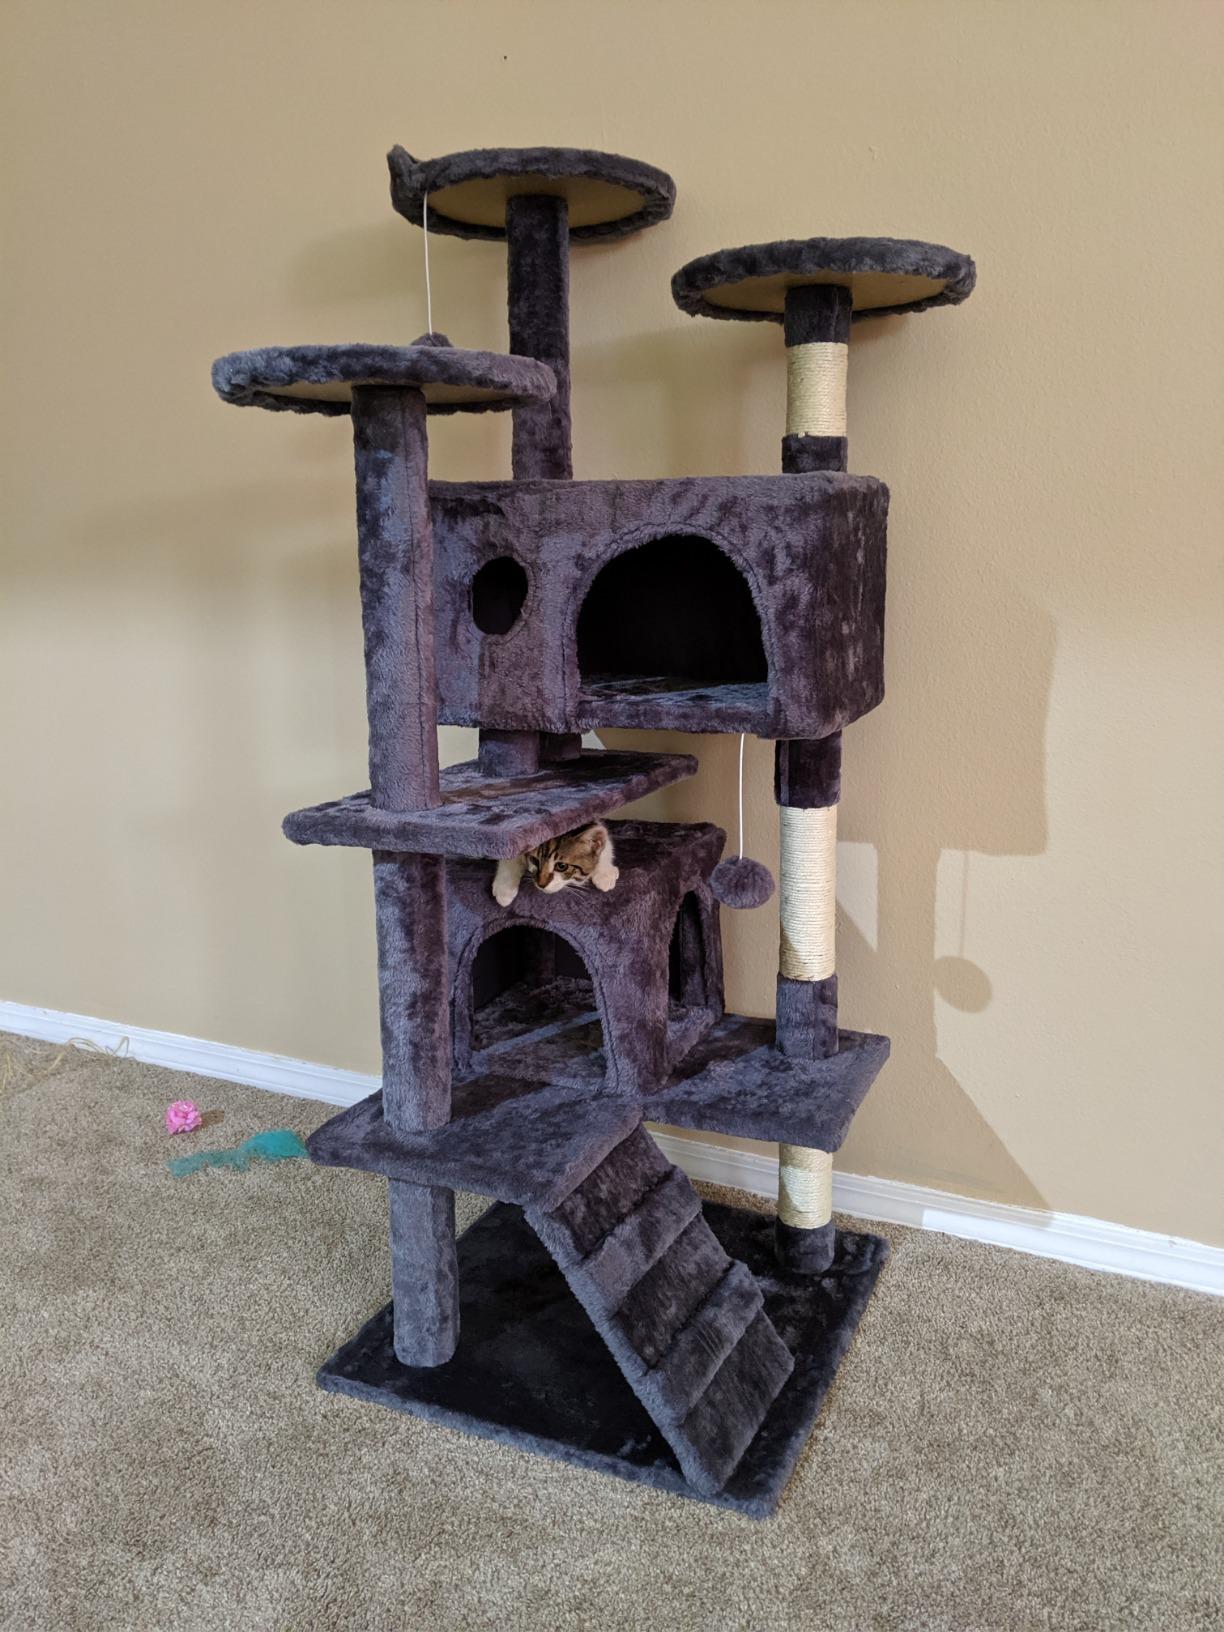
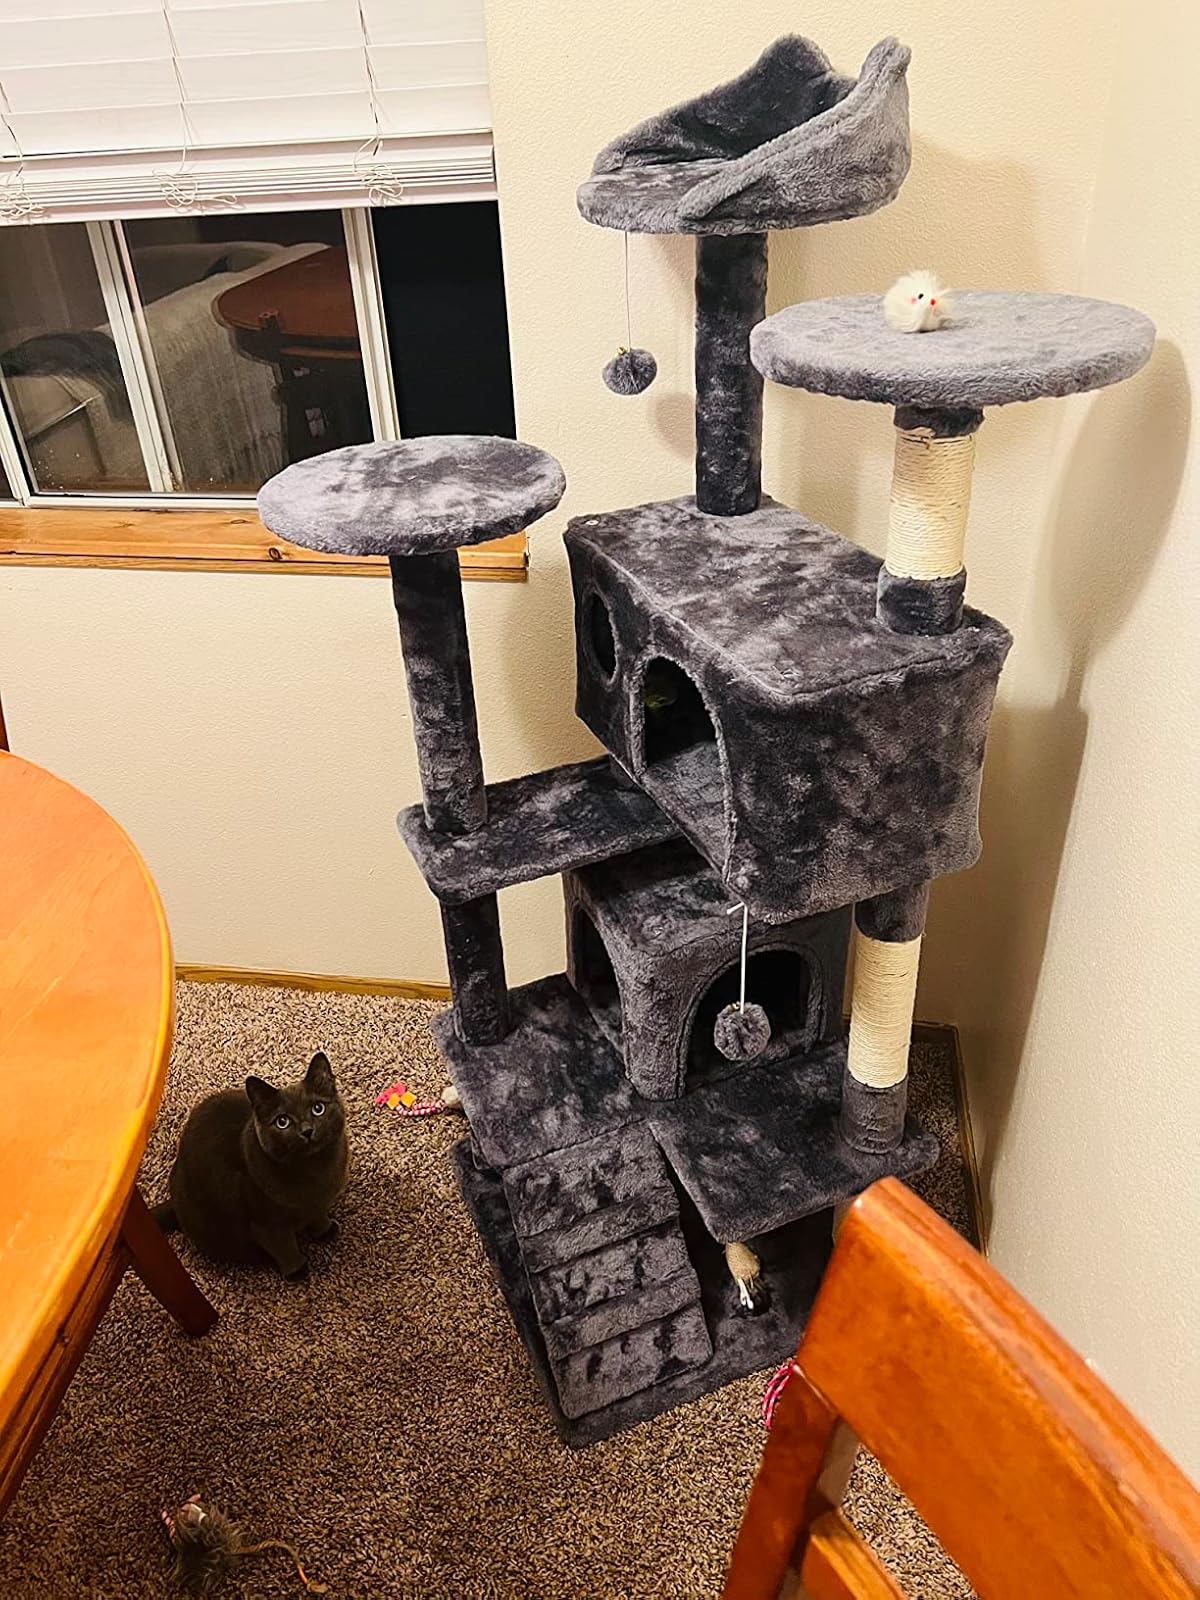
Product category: items_cat tree
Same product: yes